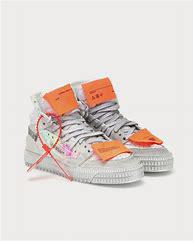
Brand: Off-White
Model: Court 3